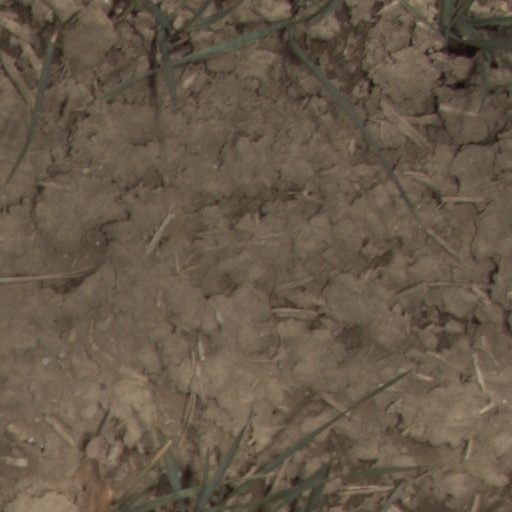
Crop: wheat